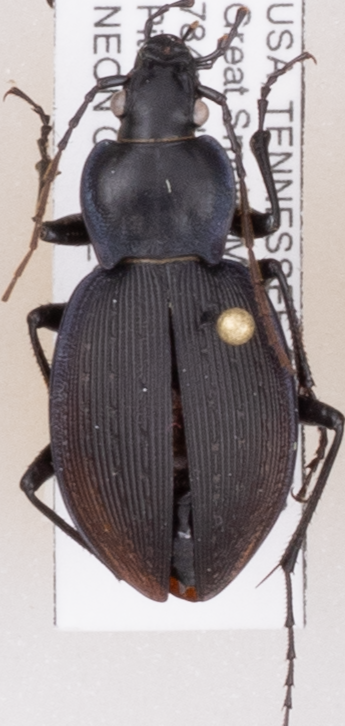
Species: Carabus goryi
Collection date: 2018-05-15
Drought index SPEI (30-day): -1.01
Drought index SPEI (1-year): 0.17
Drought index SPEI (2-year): -0.46